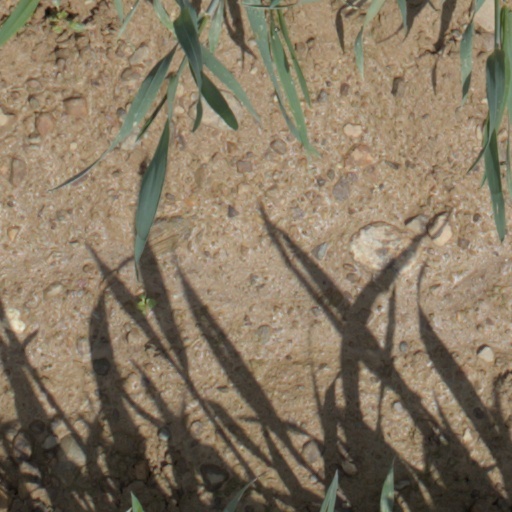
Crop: wheat